Japanese scops owl

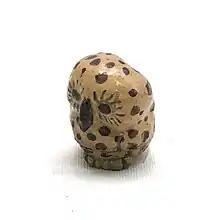
Hagiyama ware incense container in the shape of an owl, late Edo Period

In Japanese culture, owls symbolize good luck, wisdom and protection against misfortune. Scops-owls can be found represented in Japanese art such as pottery and paintings. They are also often depicted in literature and films due to their unique and mysterious appearance.